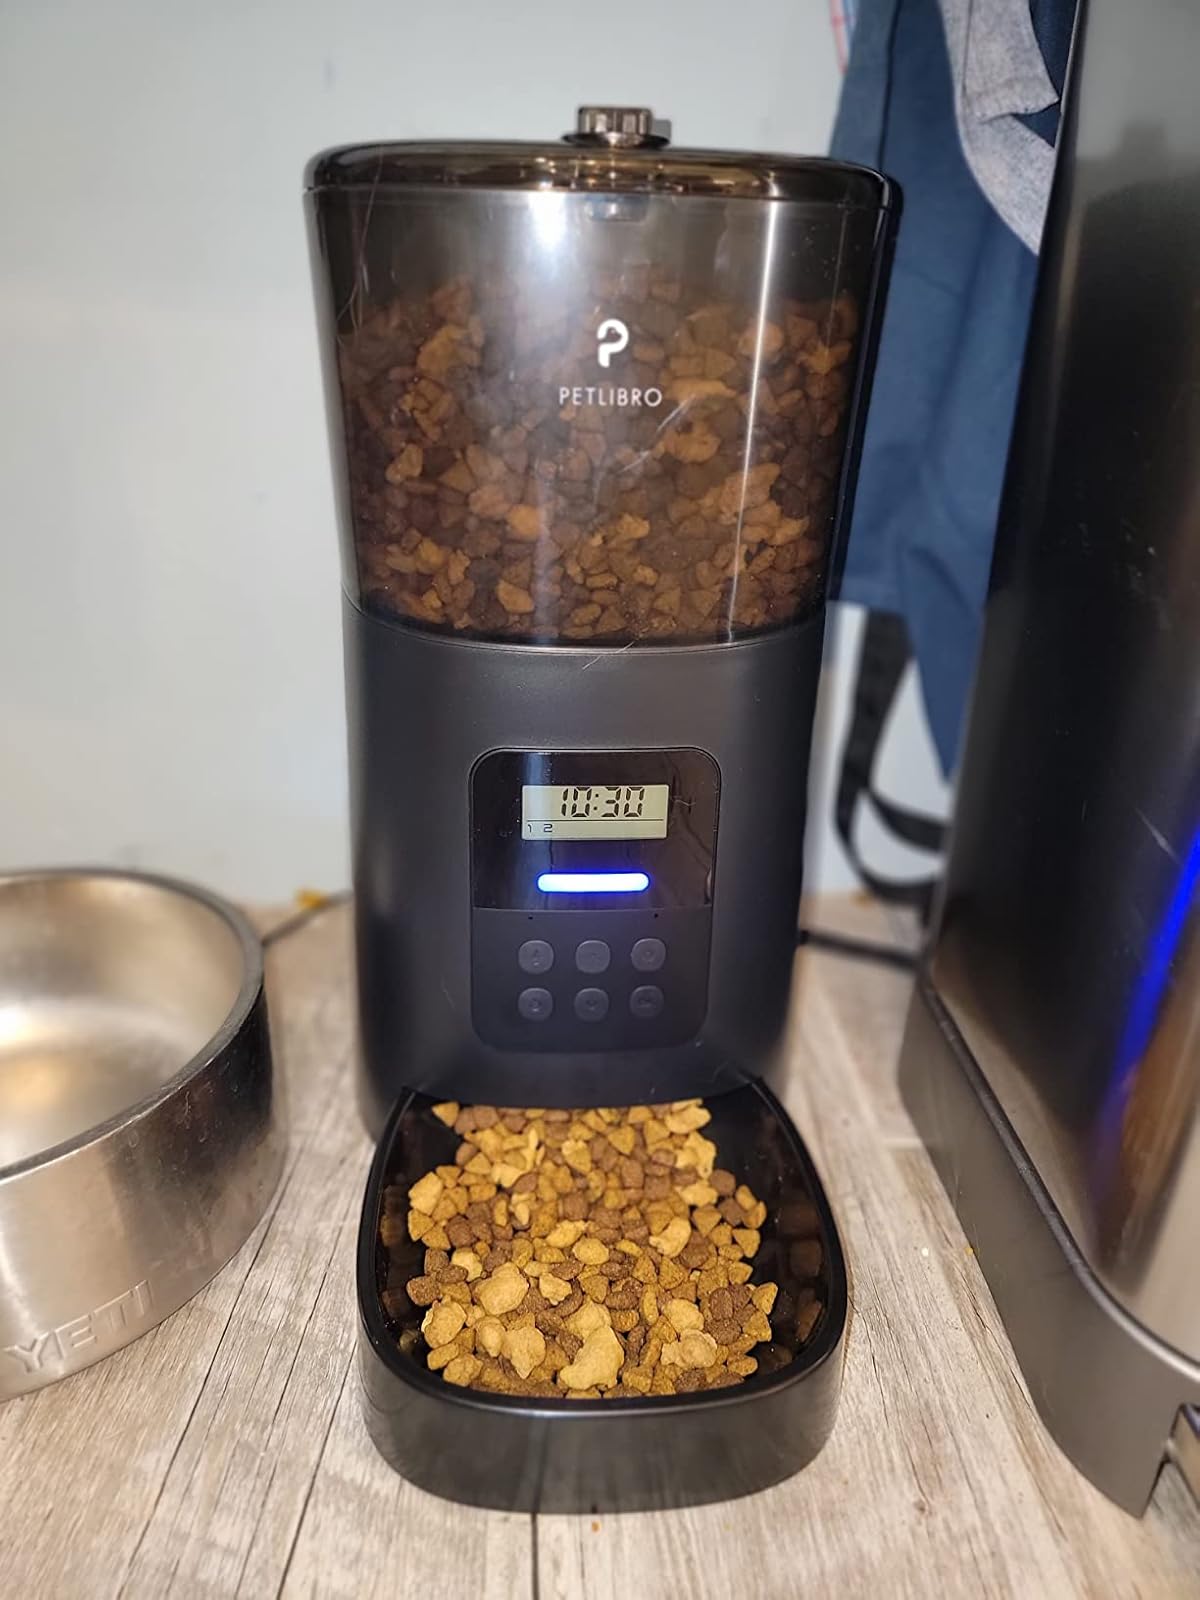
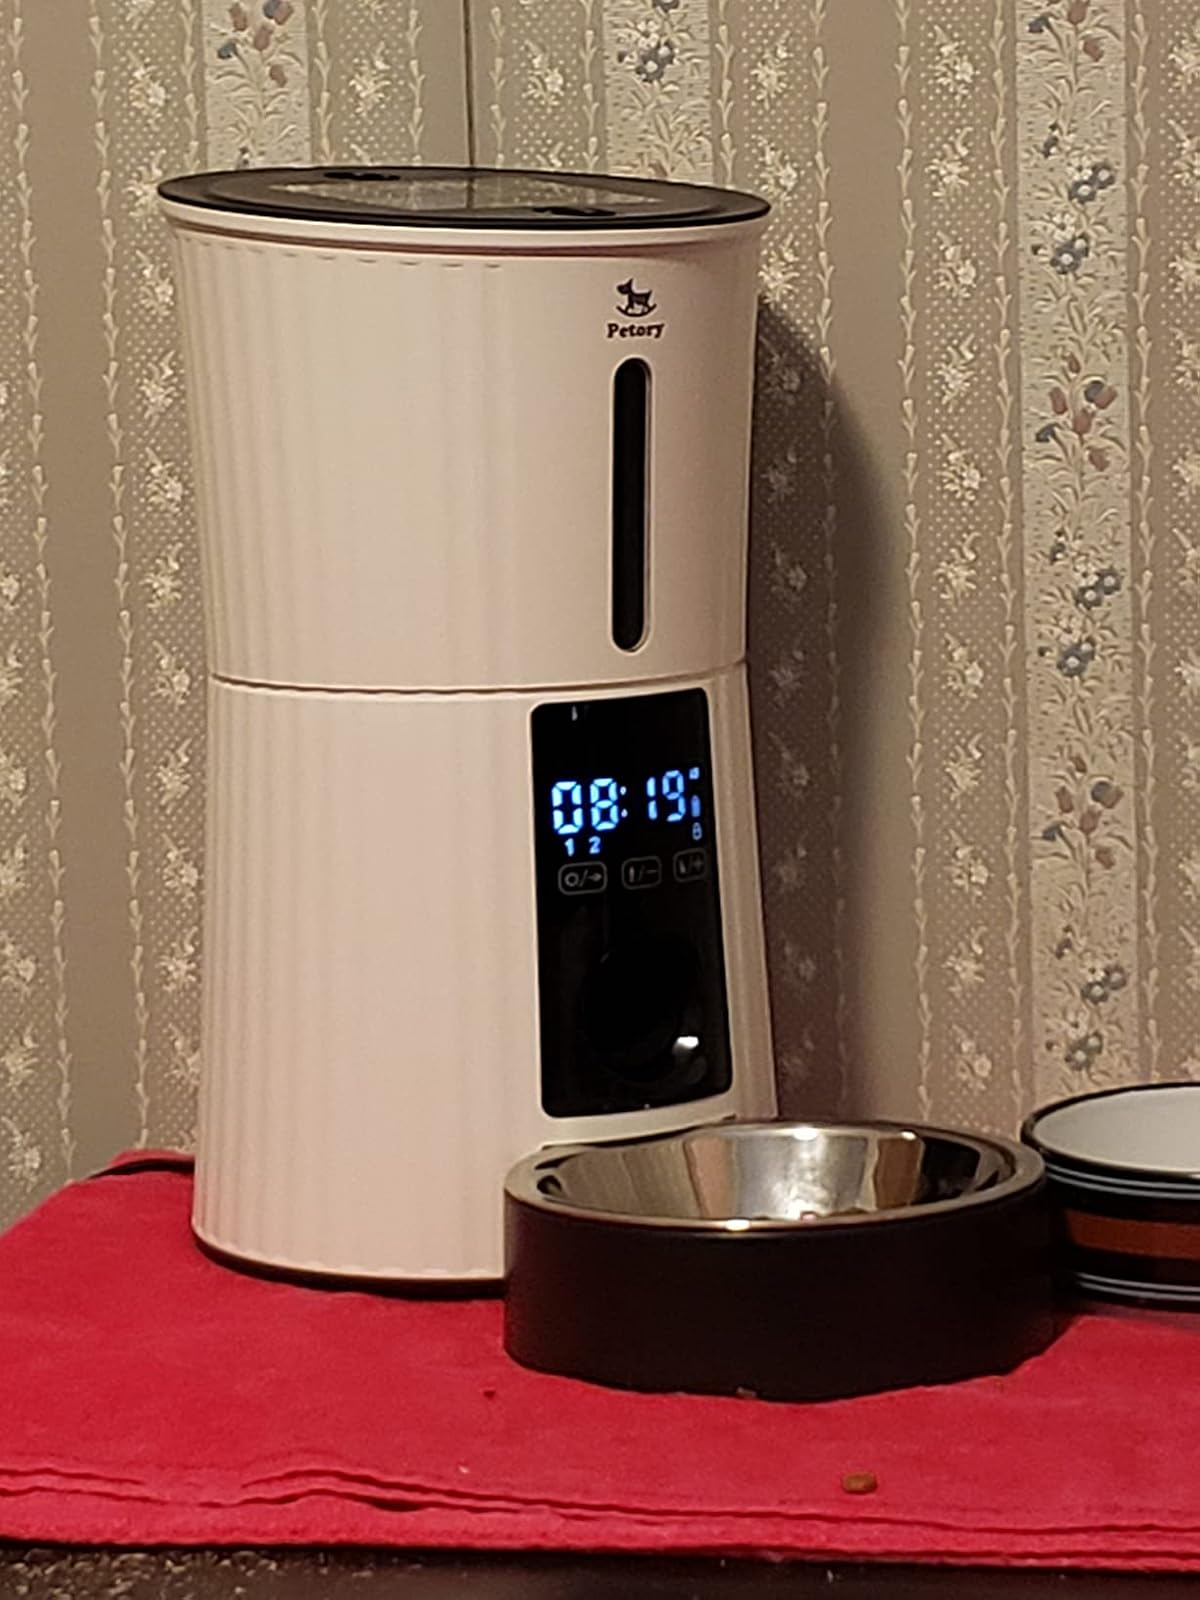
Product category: items_feeder
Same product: no